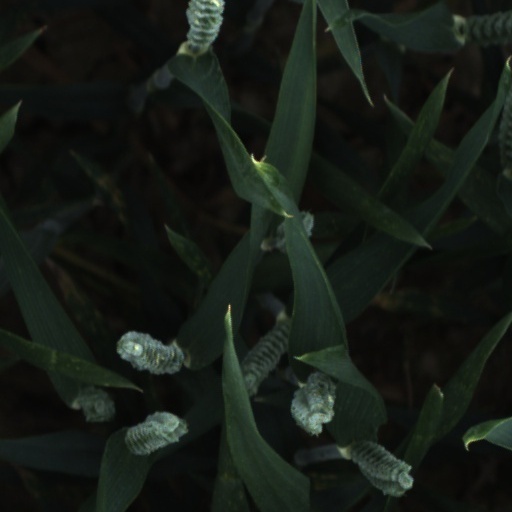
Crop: wheat